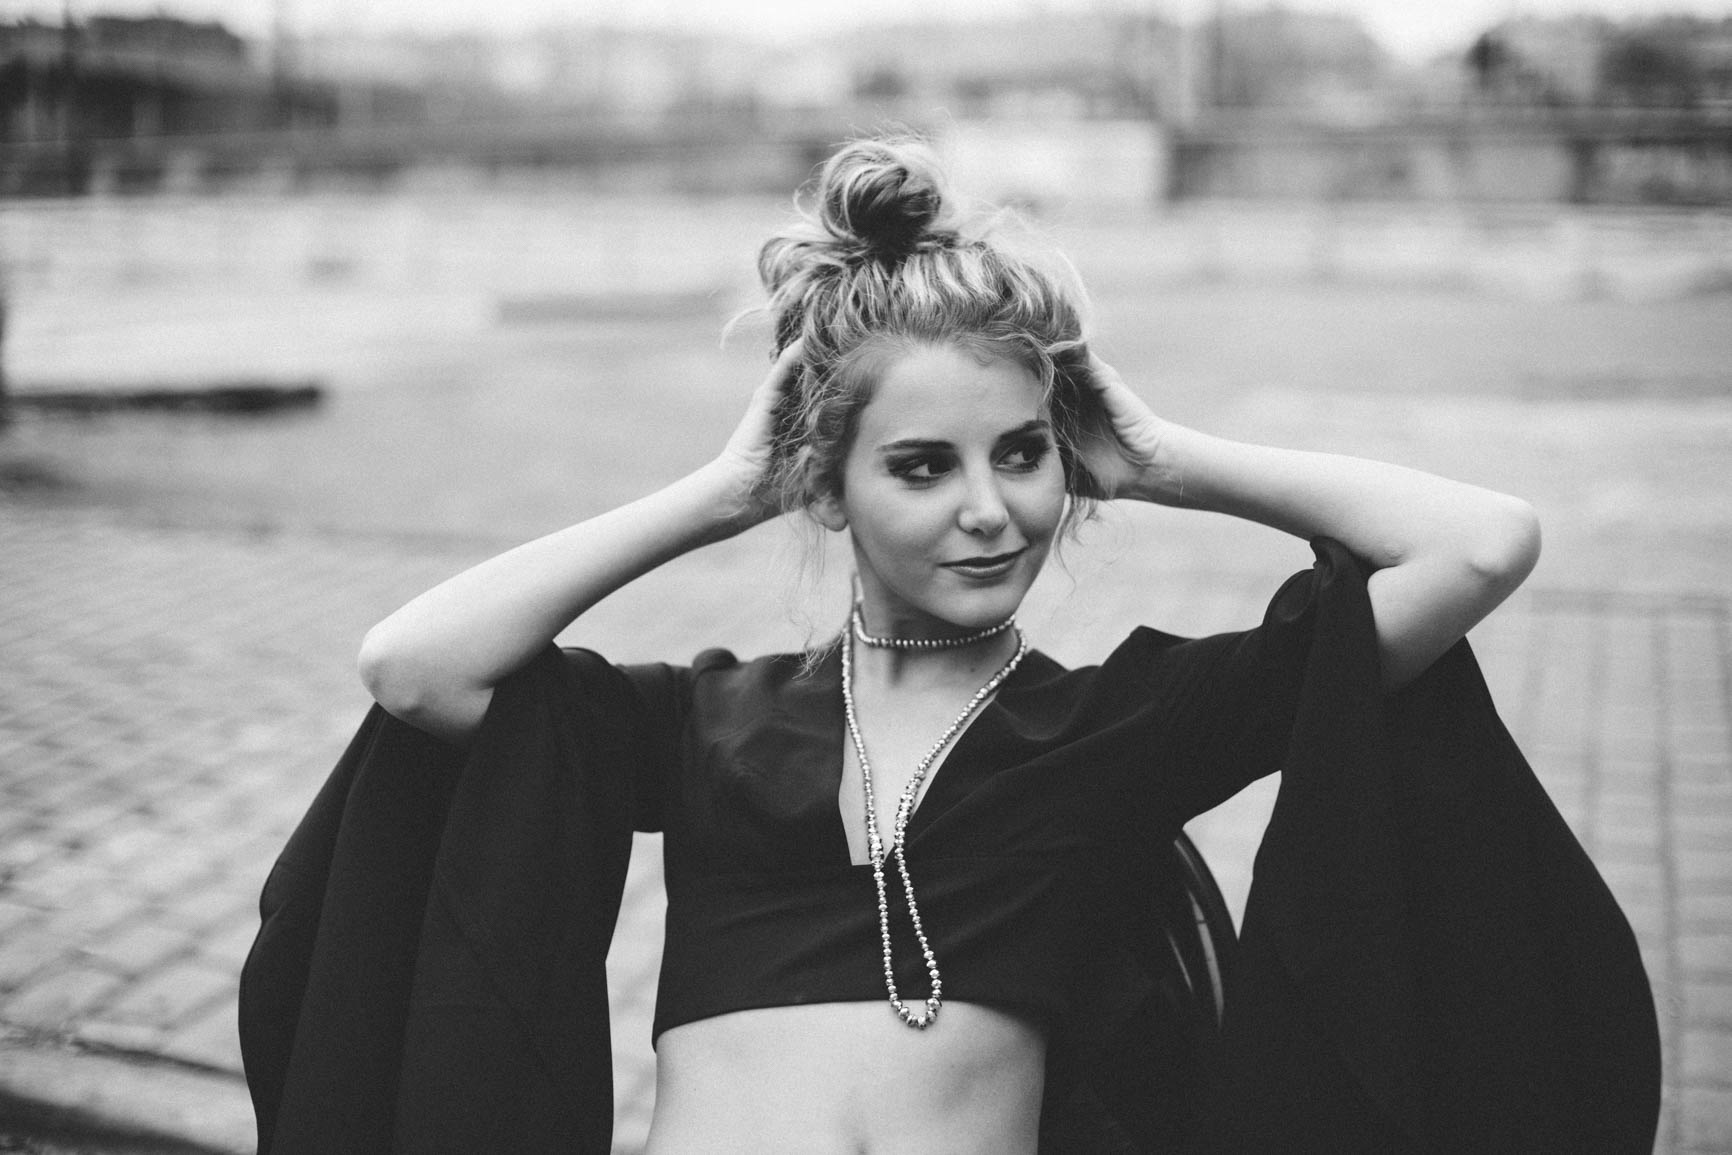
person, black and white, girl, woman, hair, white, street, photography, portrait, model, fashion, black, monochrome, lady, hairstyle, smile, dress, photograph, beauty, photo shoot, monochrome photography, portrait photography, art model